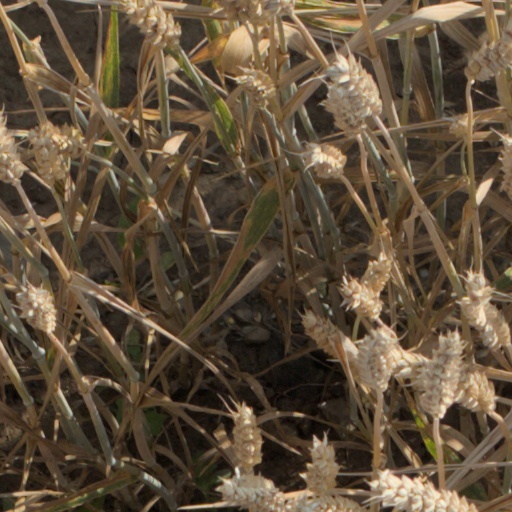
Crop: wheat